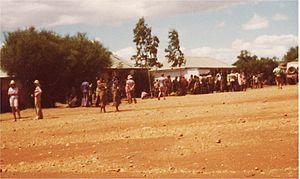
Baragoi est une ville du Kenya, située dans le district de Samburu. Elle se trouve au nord de Maralal et à l'est de la vallée de Suguta. Baragoi compte environ 20 000 habitants, principalement d'ethnie Samburu, Turkana et Somali.